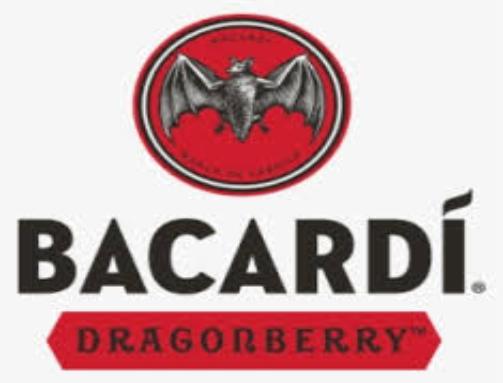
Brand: Bacardi
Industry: Food